Mexicans in Germany

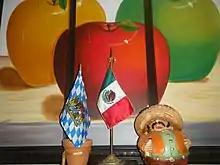
Mexican community in Munich, Germany.

Germany is a recipient nation for Mexican transmigrants, and it is final destination in most things because of the economic and employment stability that Germany presents compared to other European countries. Some of these Mexican transmigrants had already arrived to other European countries, but the difficulties prompted them to move to Germany or Switzerland without leaving Europe.